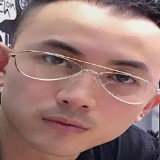
diễn viên Hoàng Anh Vũ